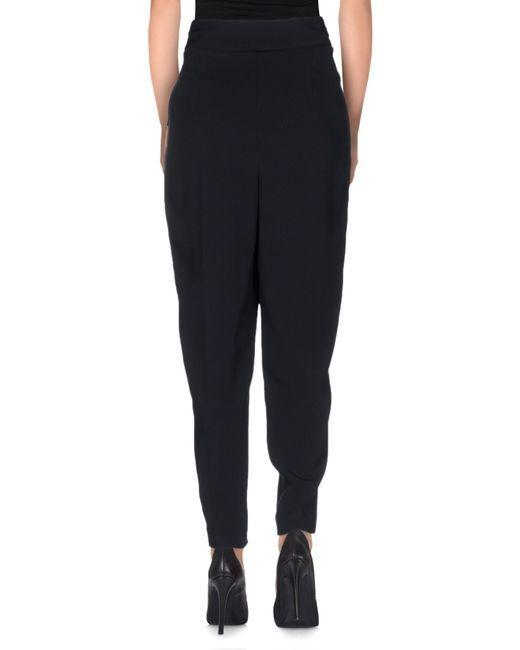
Regular Fit Damen schwarze Bleistifthose